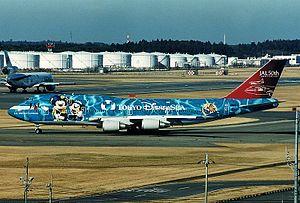
Le Boeing 747 est un avion de ligne à réaction américain à fuselage large construit depuis 1969 par Boeing, souvent désigné par son surnom, Jumbo Jet ou Reine des Ciels. Sa « bosse » caractéristique à l'avant du fuselage fait du 747 un appareil particulièrement reconnaissable. Le 747 est également le premier avion de ligne à fuselage large. Construit aux États-Unis par le groupe Boeing Commercial Airplanes, le 747 dans sa première version a une capacité deux fois et demi supérieure à celle du Boeing 707 qui est l'un des grands avions commerciaux des années 1960. Effectuant son premier vol le 9 février 1969 et mis en service en janvier 1970, le 747 détient pendant 37 ans le record de la capacité de passagers, jusqu'à l'arrivée de l'Airbus A380.